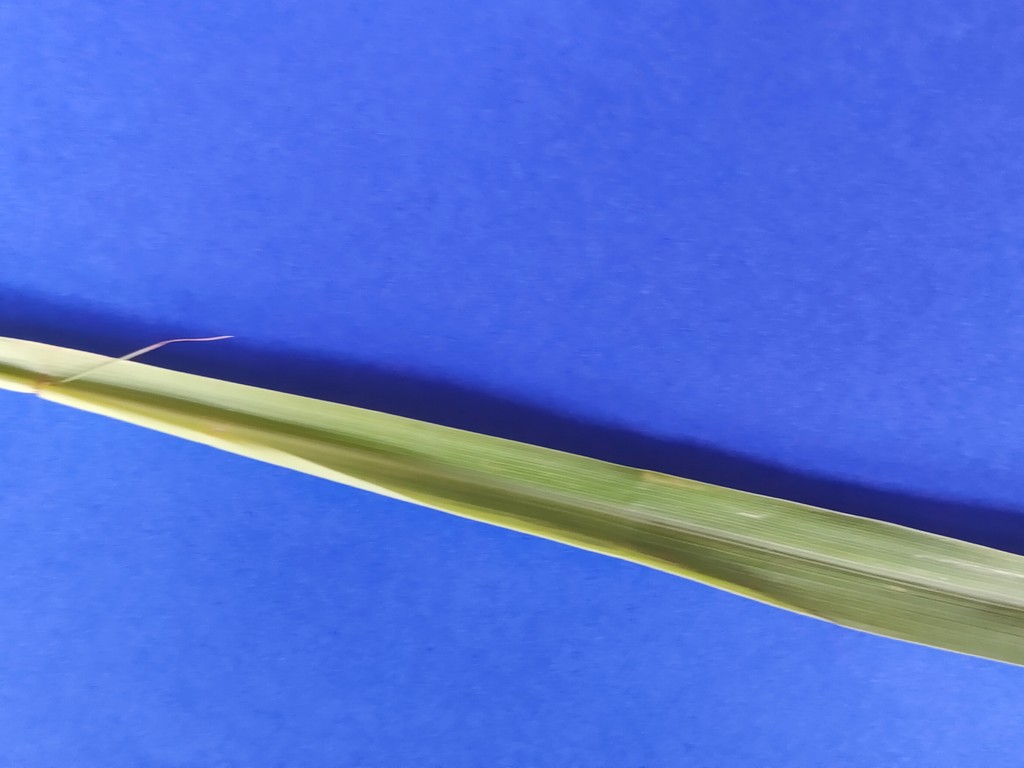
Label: Healthy